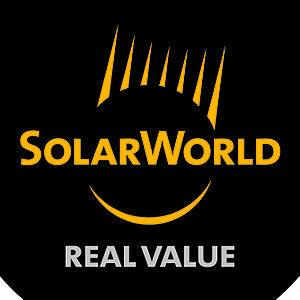
SolarWorld est un des plus grands fabricants de panneaux photovoltaïques. L'entreprise allemande fait partie de l'indice ÖkoDAX.